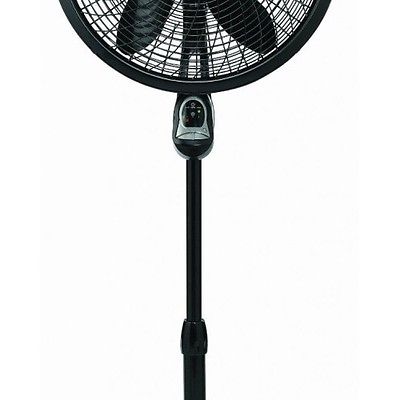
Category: fan